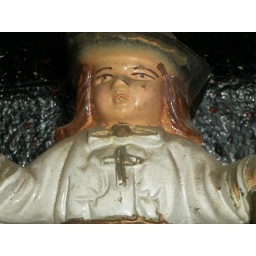
ceramic tiny Catholic figurine over bus door hinge